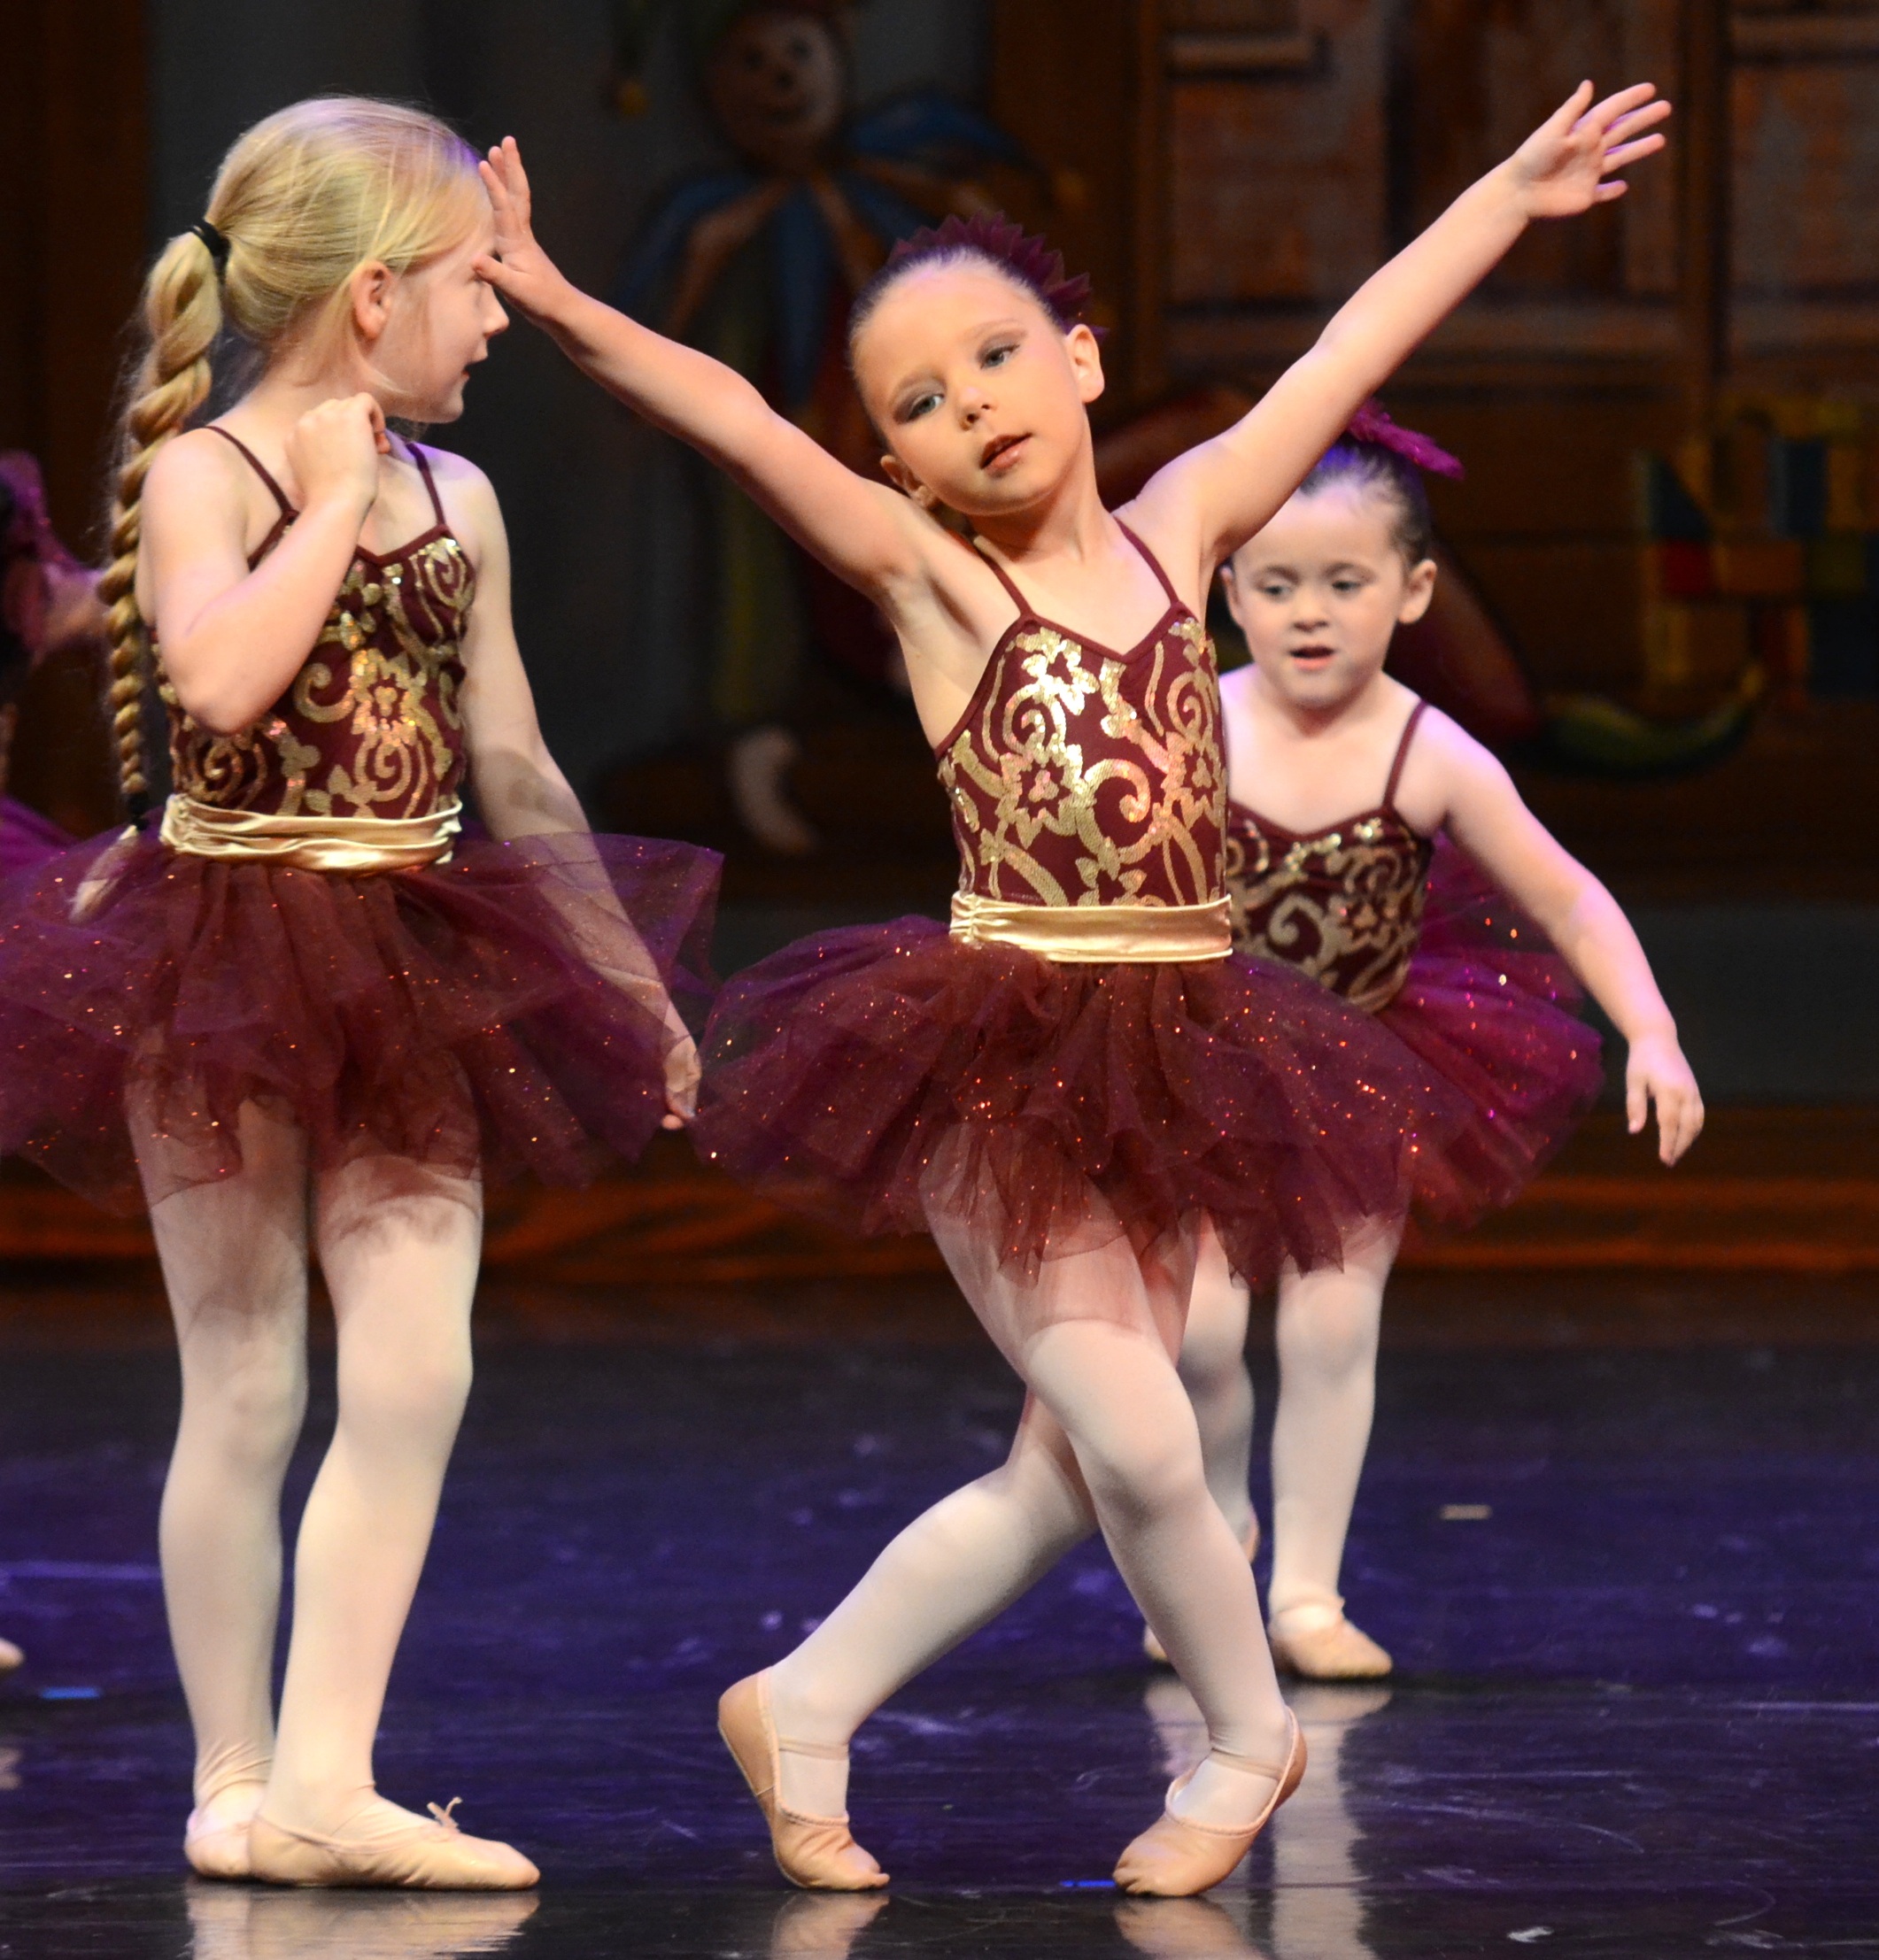
girl, cute, dance, child, ballerina, ballet, tutu, dancer, performance art, children, grace, dancers, sports, toddler, performance, little, class, event, elegance, entertainment, performing arts, choreography, team sport, on stage, musical theatre